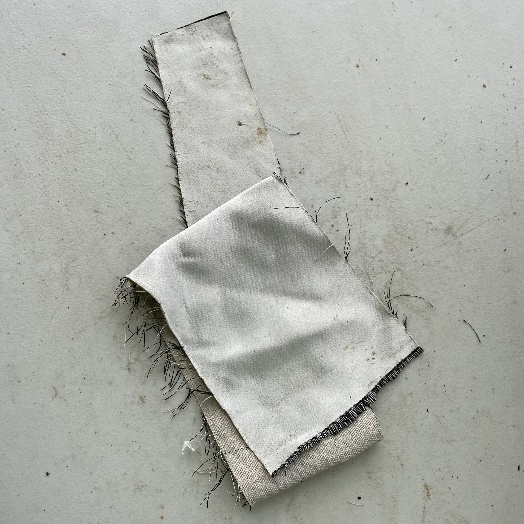
Label: Textile Trash